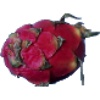
Label: red_pitahaya